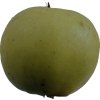
Label: Apple 13